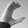
ASL letter: C